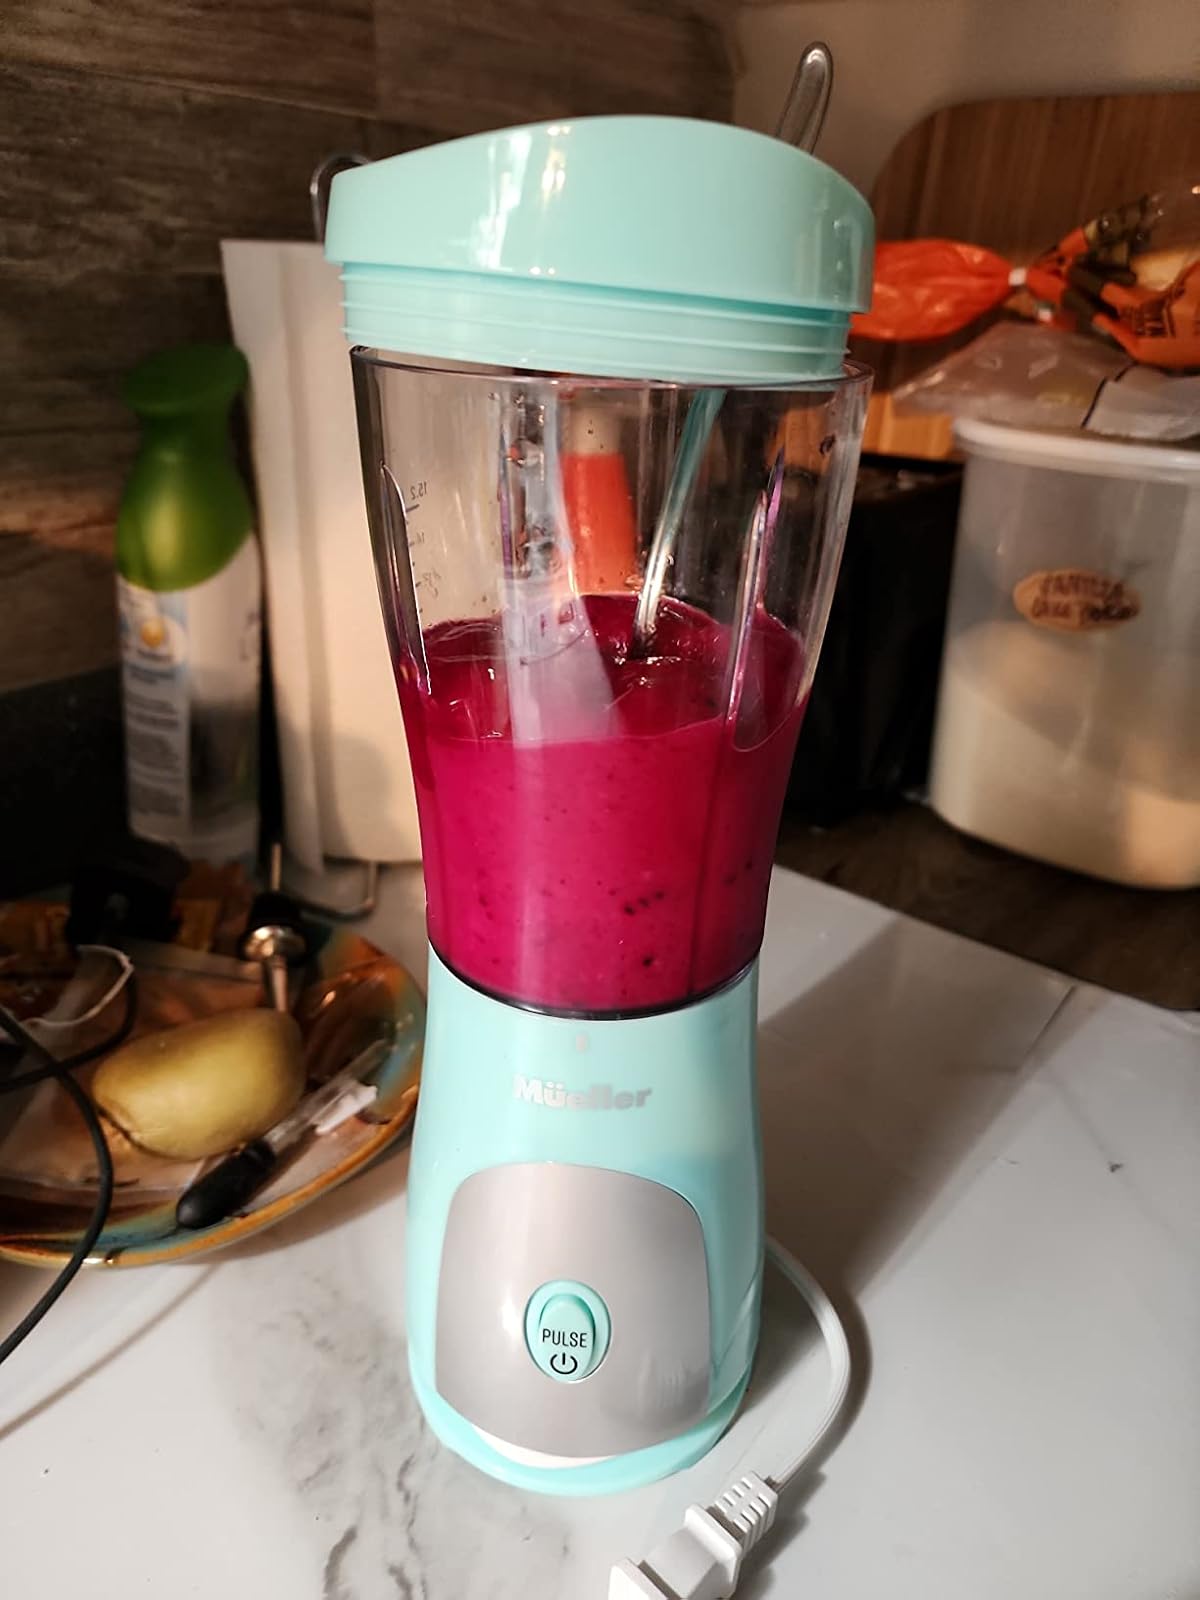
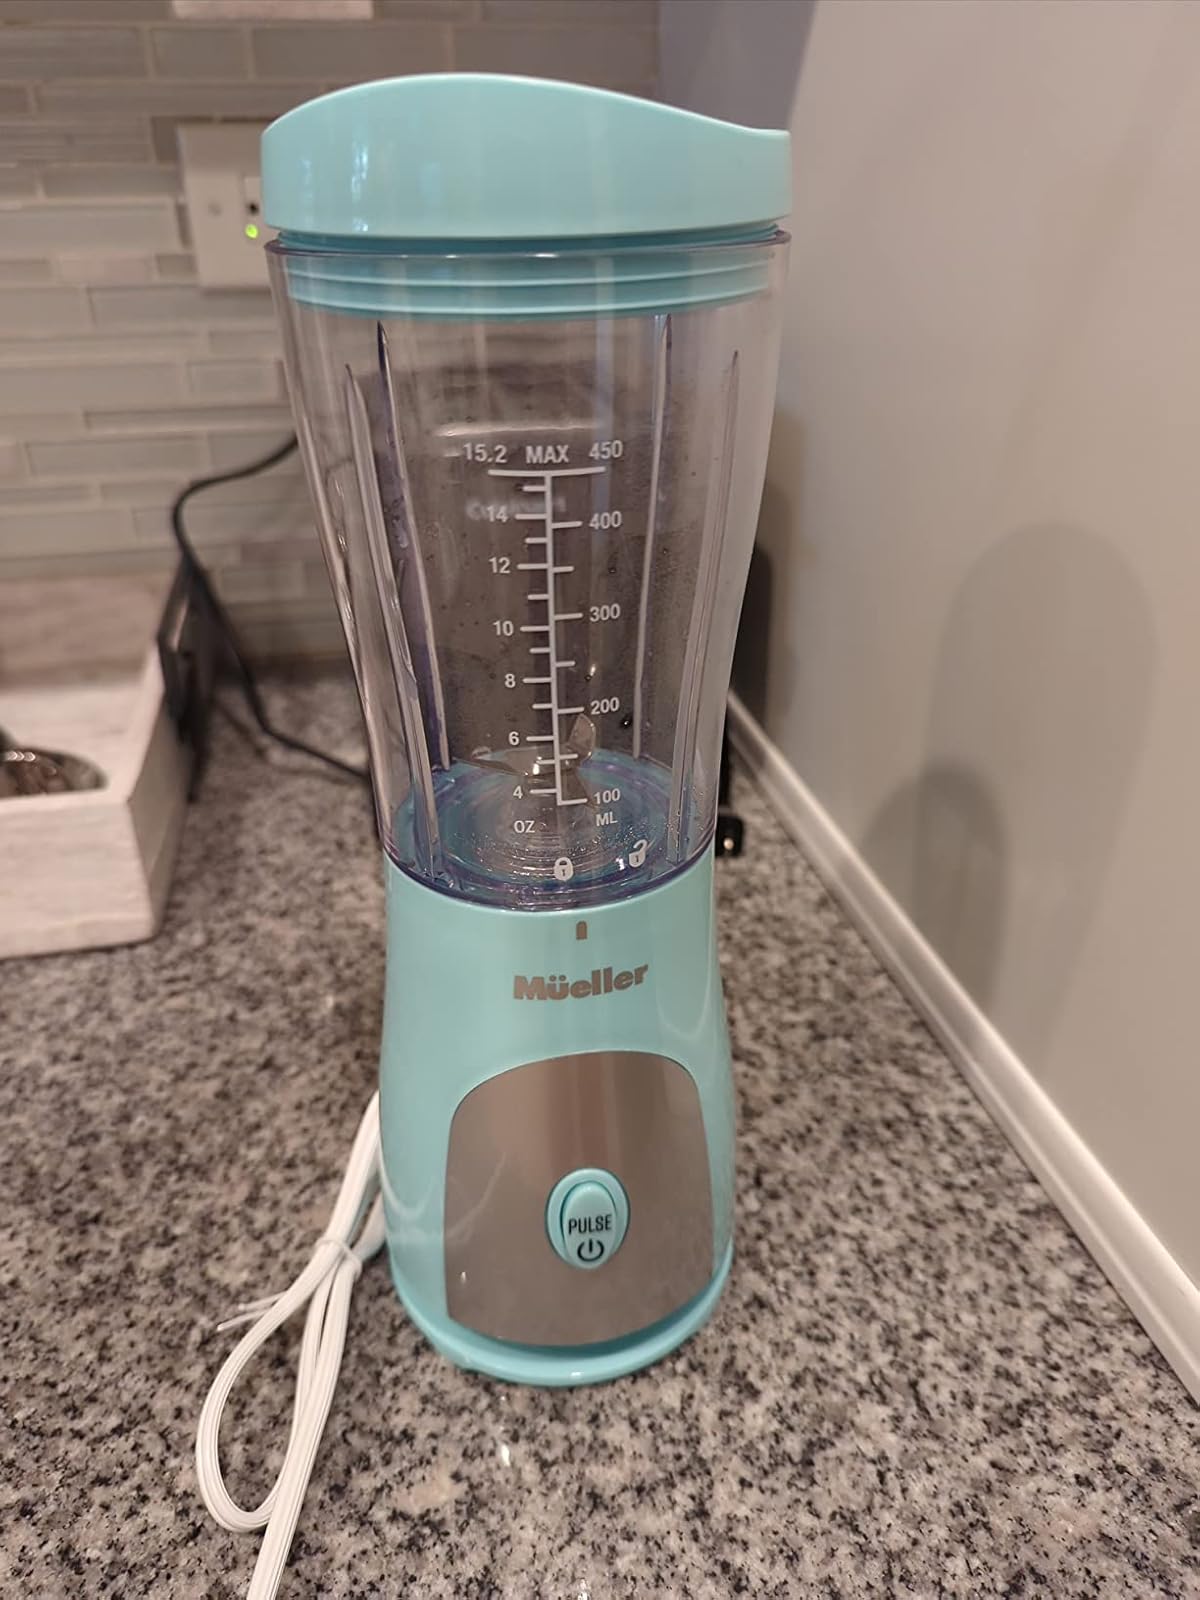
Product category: items_blender
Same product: yes